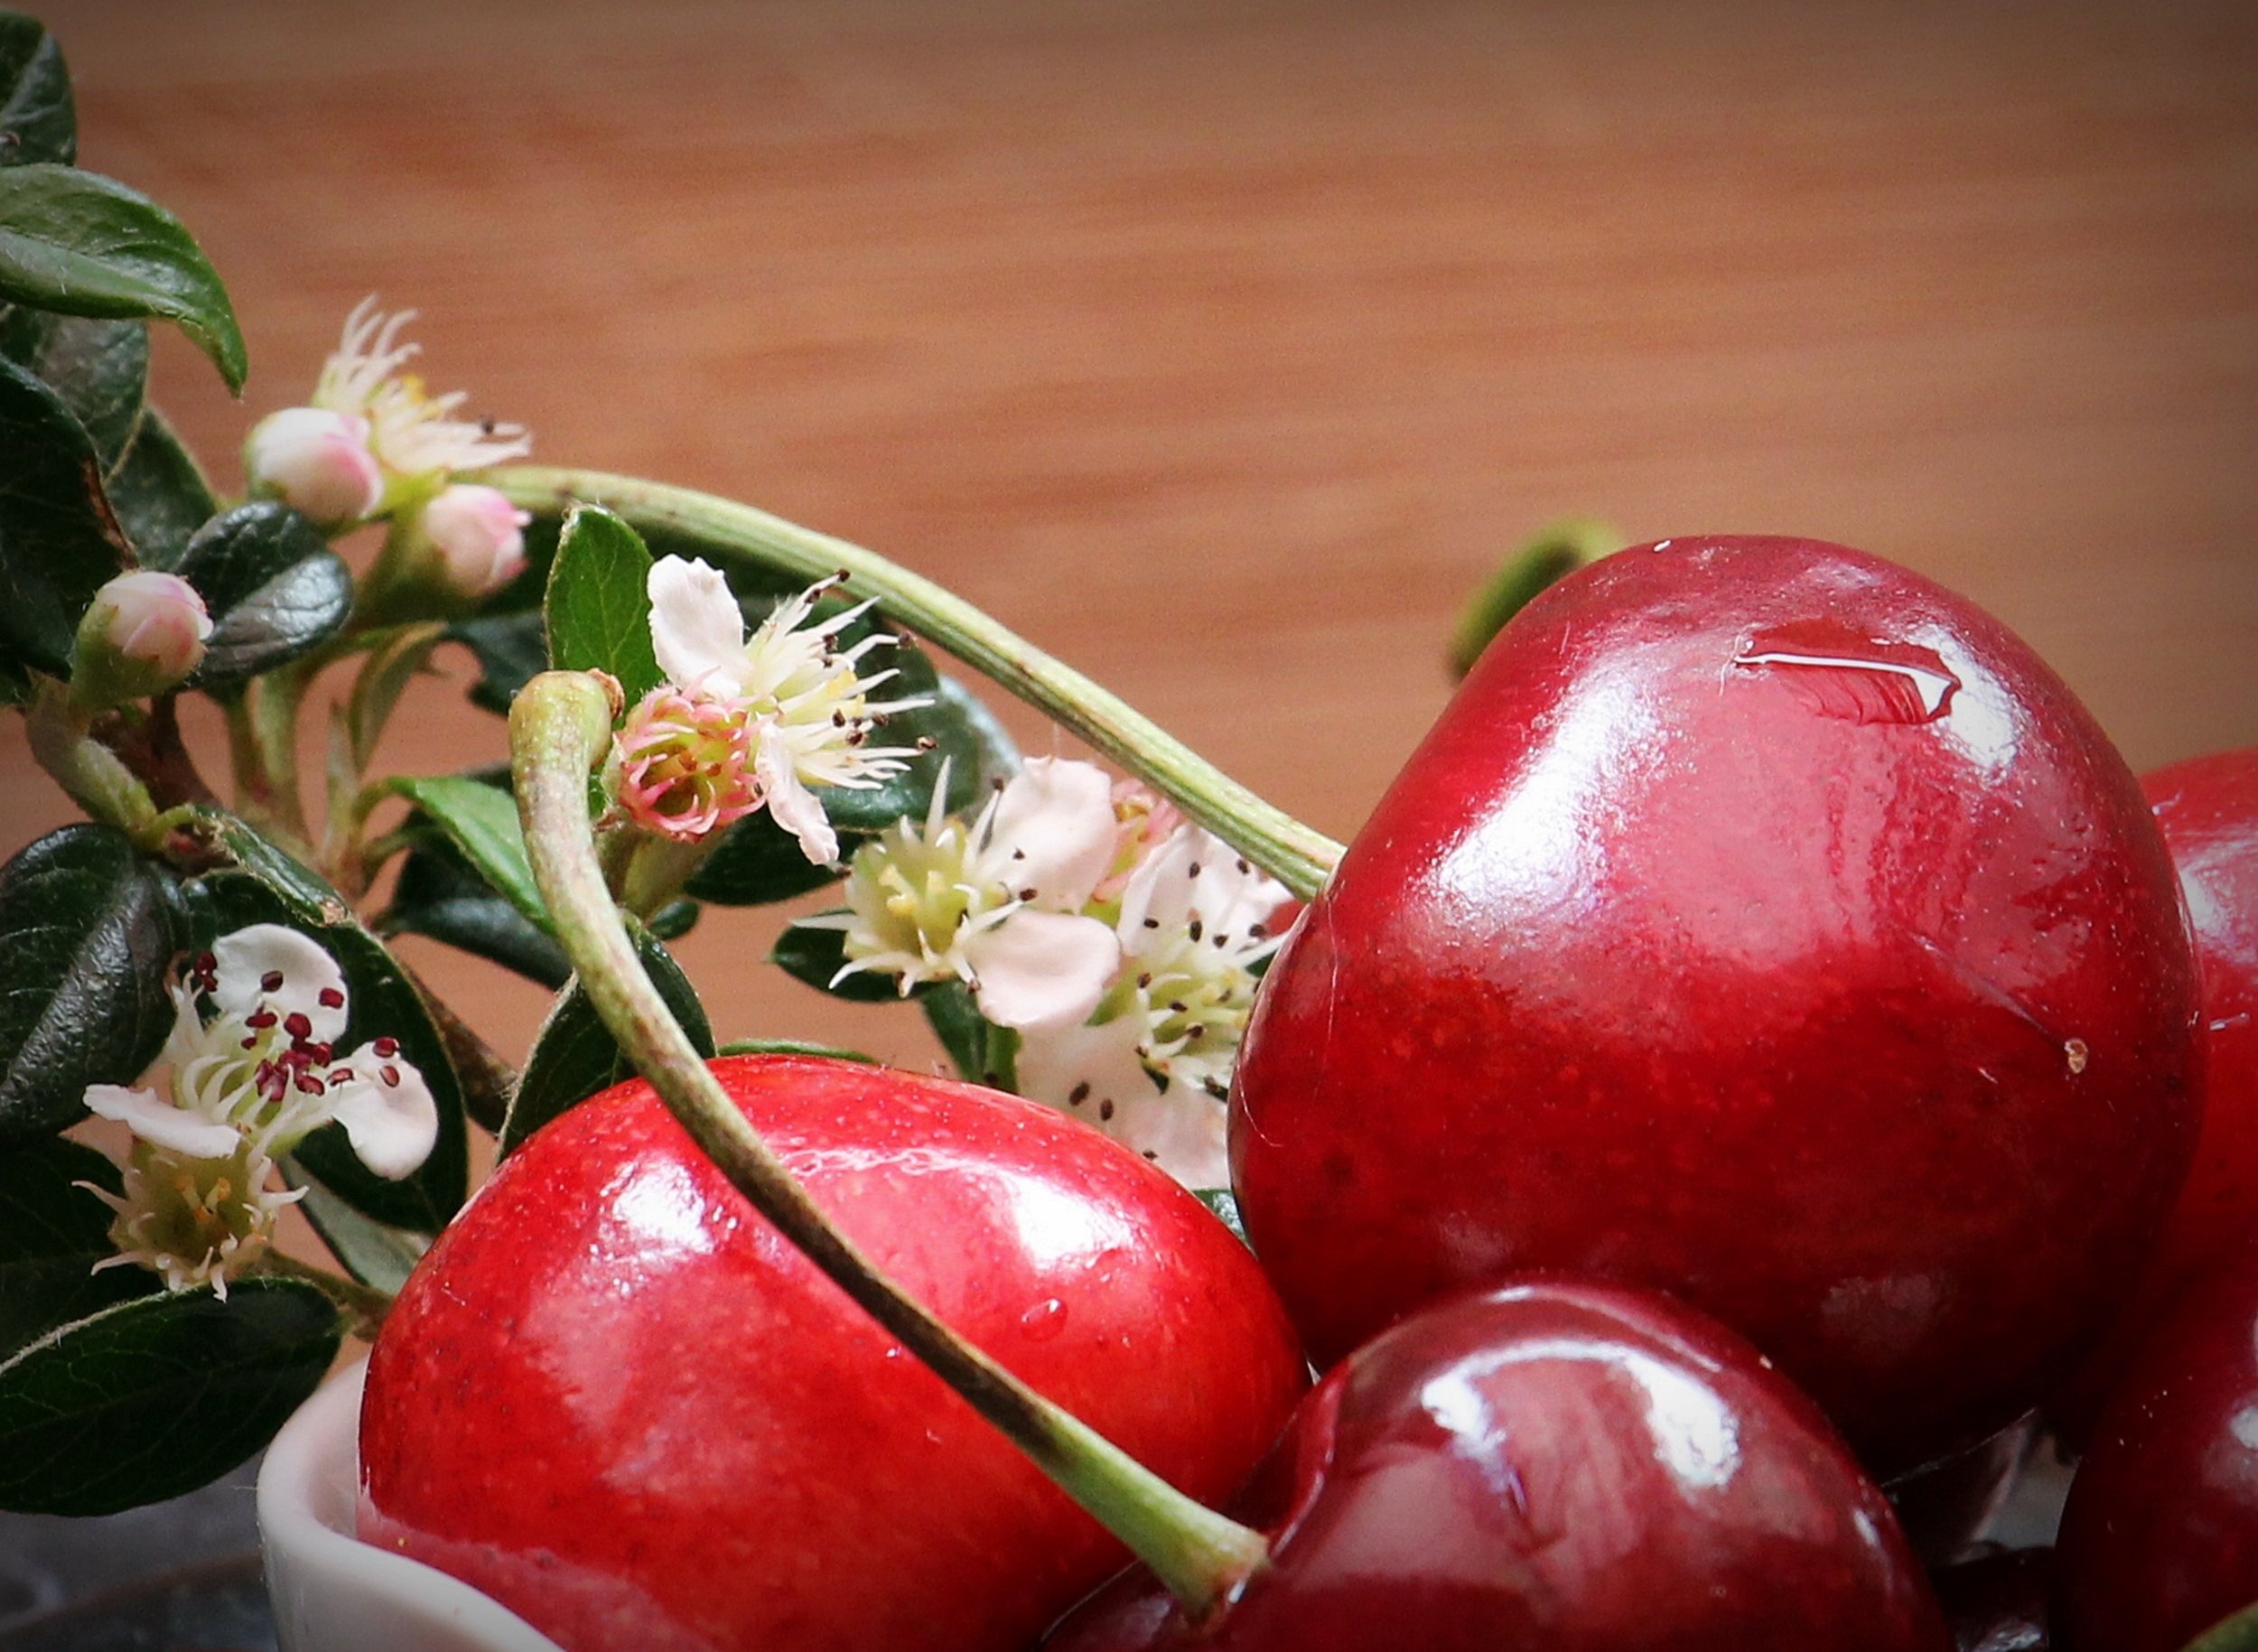
plant, fruit, sweet, flower, food, red, produce, vegetable, eat, delicious, nutrition, tasty, fruits, vitamins, frisch, benefit from, cherries, bio, flowering plant, rose family, fruity, red cherries, land plant